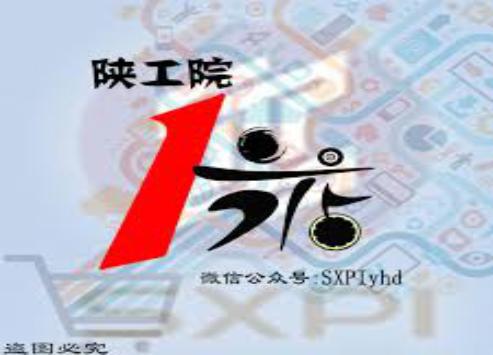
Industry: Electronic